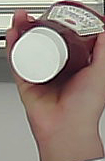
Product: heinz_ketchup